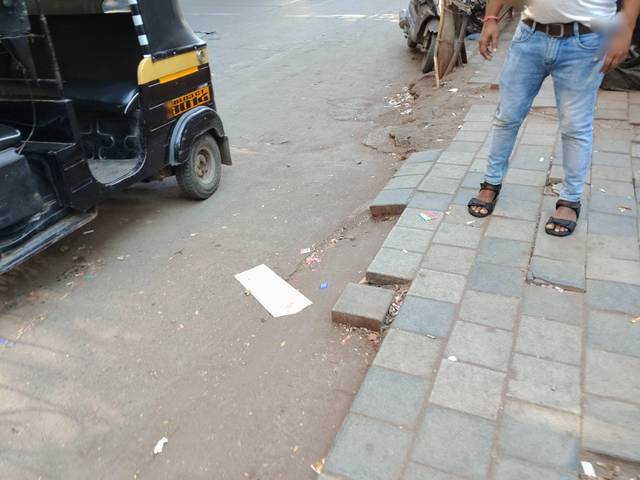
Region: India
Coordinates: 19.099, 72.917